Maisie Adam

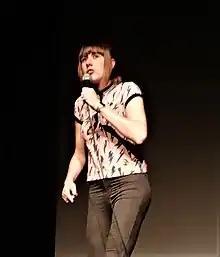
Adam performing in 2022

After graduating, Adam did not have an agent and had difficulty finding acting jobs. She moved back in with her parents in Yorkshire and worked various temp jobs. This led her to try stand-up, with her first gig at the Ilkley Literature Festival fringe on 13 October 2016 with a one-hour show called "Living on the Edge". In 2017, Adam won the national contest "So You Think You're Funny" for new stand-up acts at the Edinburgh Fringe Festival. Winning the contest led to her getting signed with an agent.